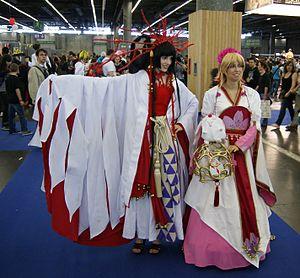
Cosplay - À gauche Yūko Ichihara, la petite bestiole Mokona, à droite, probablement Sakura Kinomoto, dans les mangas xxxHOLiC et Tsubasa -RESERVoir CHRoNiCLE- - Japan Expo 2012
xxxHOLiC, qui se prononce simplement holic, est un seinen manga de CLAMP. Il a été prépublié dans le magazine Weekly Young Magazine entre 2003 et 2010, puis dans le magazine Bessatsu Shōnen Magazine entre 2010 et 2011 et a été compilé en dix-neuf volumes par Kōdansha. Depuis mars 2013, la série est de retour dans le magazine Weekly Young Magazine et est renommée xxxHOLiC Rei. En francophonie, la série est publiée par Pika Édition.